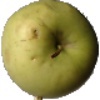
Label: Apple Golden 3